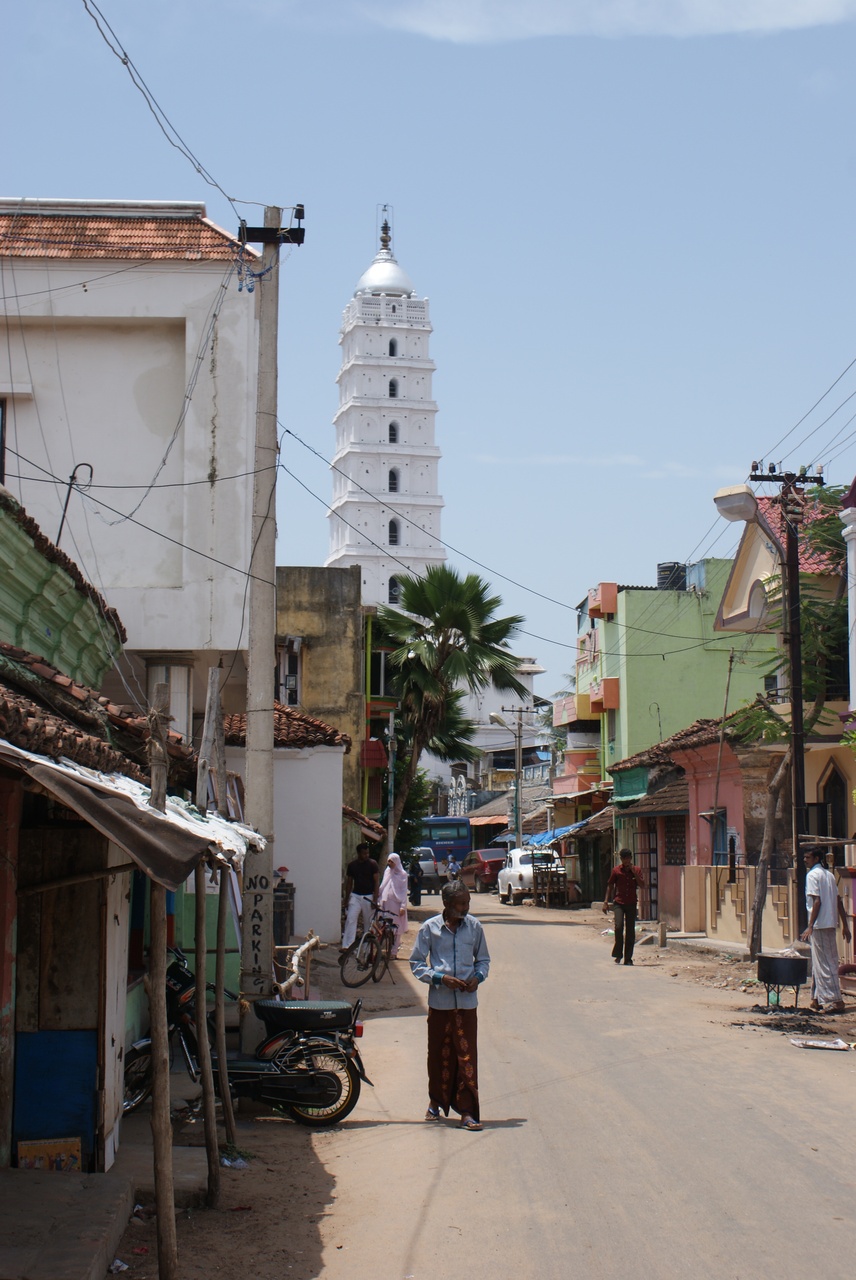
Street in Nagore, one minaret of the Nagore Dargah is seen in the background